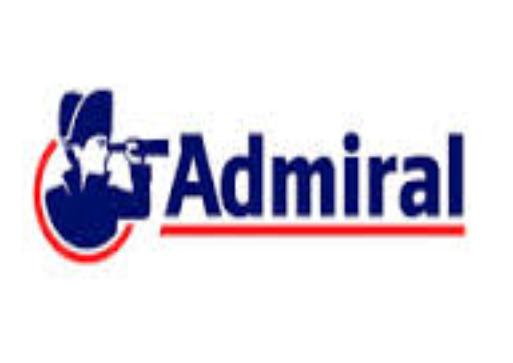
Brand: Admiral
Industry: Clothes